Kyu Sakamoto

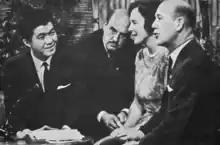
Sakamoto (far left) being interviewed live on the Swedish talk show "Hylands hörna" in October 1964 during the 1964 Olympics

Sakamoto's solo career was inaugurated with the song "Ue o Muite Arukō" written by Rokusuke Ei and Hachidai Nakamura. The song was first heard on the NHK entertainment program "Yume de Aimashō" on 16 August 1961. It became a smash hit and was released on red vinyl on October 15. It remained the highest selling record until January 1962, three months after its release.